Ranger tab

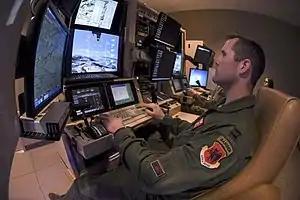
867th Attack Squadron MQ-9 Reaper pilot wearing a Ranger tab

The Ranger Course was conceived during the Korean War and was known as the Ranger Training Command. On 10 October 1951, the Ranger Training Command was inactivated and became the Ranger Department, a branch of the Infantry School at Fort Benning, Georgia. From 1954 to the early 1970's, the Army's goal was to have one Ranger-tabbed NCO per infantry platoon and one officer per company. In an effort to better achieve this goal, in 1954 the Army required all combat arms officers to become Ranger qualified.